Lynne Yelich

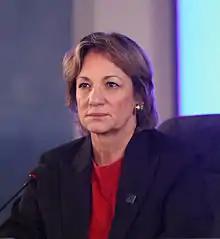
Yelich at the NATO Foreign Affairs ministers meeting with International Organisations, September 2014

Lynne Yelich, (née Zdunich; born March 24, 1953) is a Canadian politician and was the Conservative MP for the former riding of Blackstrap and predecessor riding components, from 2000 to 2015.